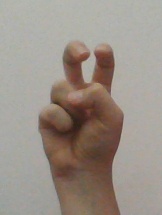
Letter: toot